Sub tuum praesidium

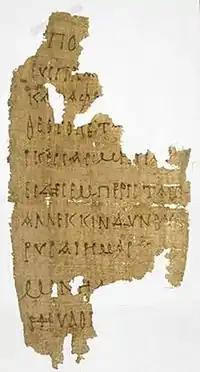
The Papyrus No. 470, purported to be the earliest surviving manuscript in the Greek language, dated between 3rd to 9th centuries. Preserved today at the John Rylands library in Manchester, England.

Sub tuum præsidium is an ancient Christian hymn and prayer dedicated to the Blessed Virgin Mary.